SS Testbank

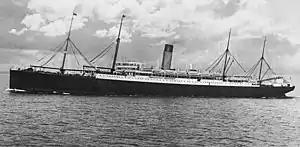
The Shaw, Savill & Albion liner , with which "Testbank" collided off Cape Town on 11 August 1940

The next day "Testbank" left Cape Town, but on 11 August she collided with the Shaw, Savill & Albion liner . Under wartime conditions, both ships were sailing without navigation lights. "Testbank"s lookout saw "Ceramic" ahead at a range of about , but "Ceramic"s lookout failed to see "Testbank" until the two ships were within about of each other. Both ships took avoiding action, but too late.